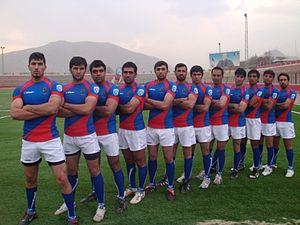
Le rugby à XV en Afghanistan est un sport relativement nouveau qui se développe depuis le début des années 2010 et gagne petit à petit en popularité.